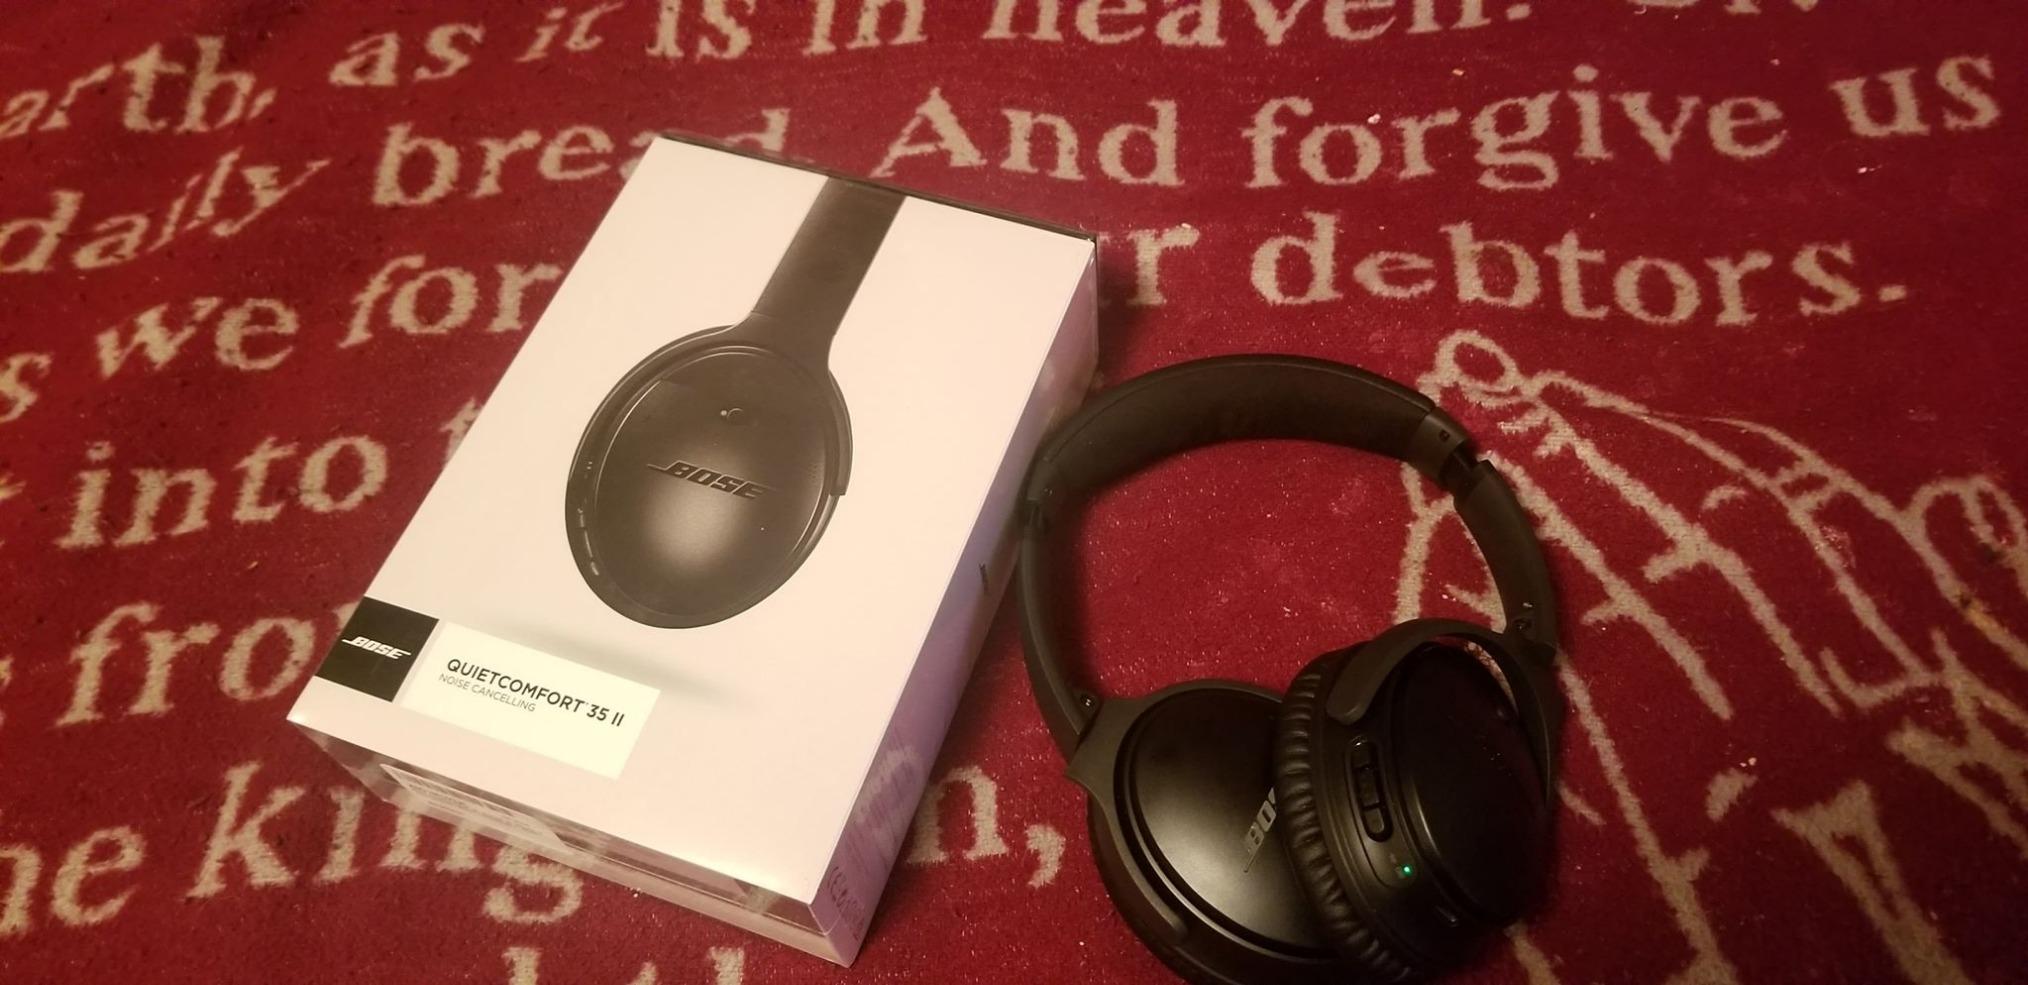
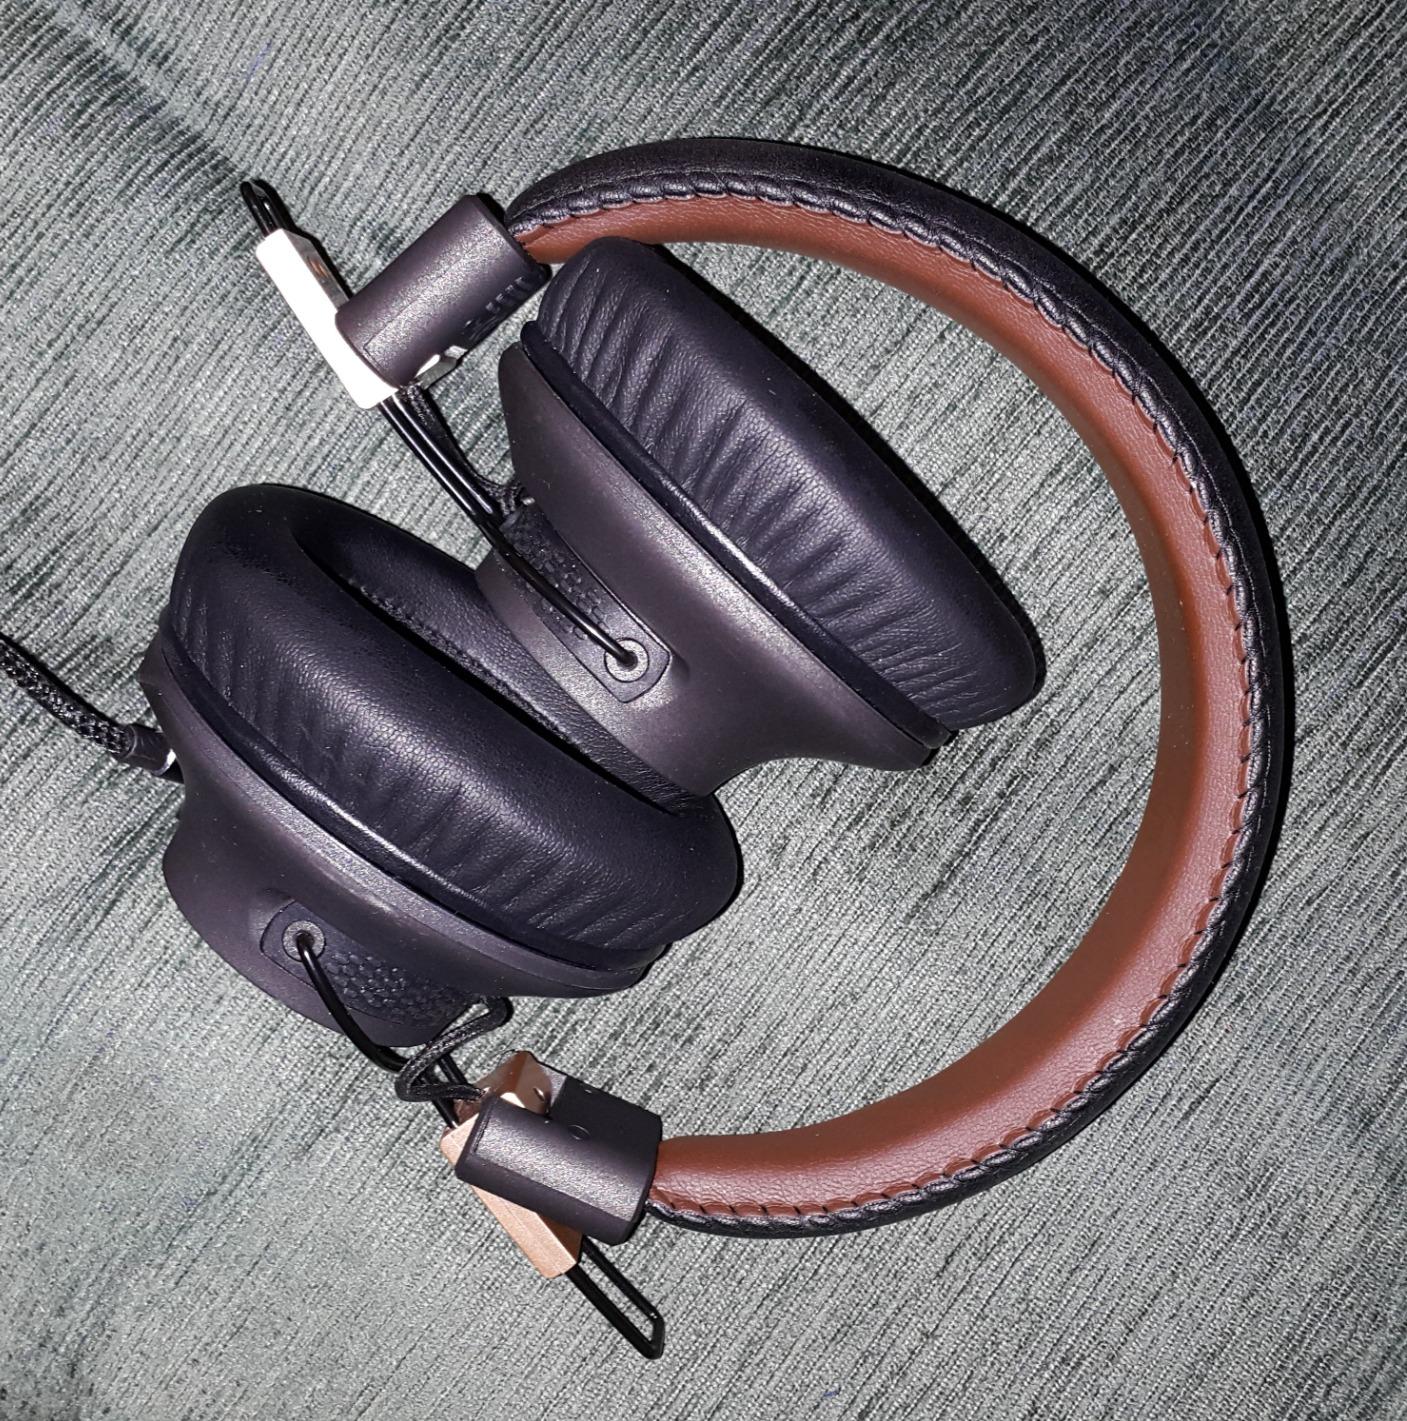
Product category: headphones
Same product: no